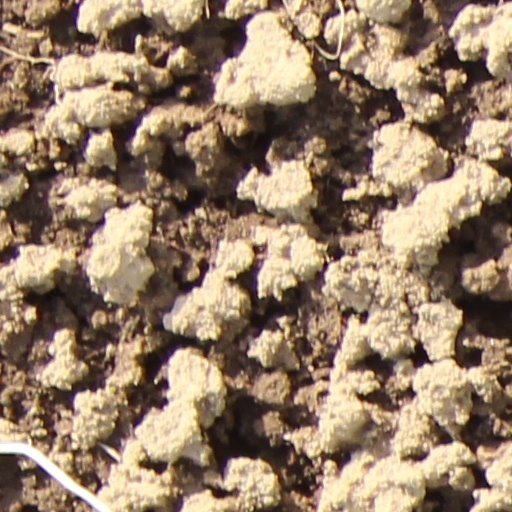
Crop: wheat